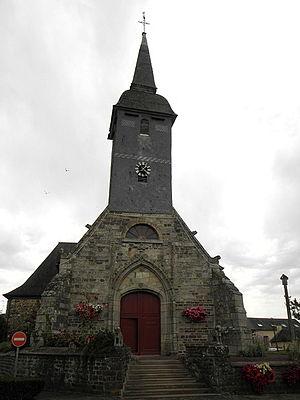
Façade occidentale de l'église Saint-Pierre de Pleumeleuc (35).
Pleumeleuc est une commune française située dans le département d'Ille-et-Vilaine en région Bretagne.